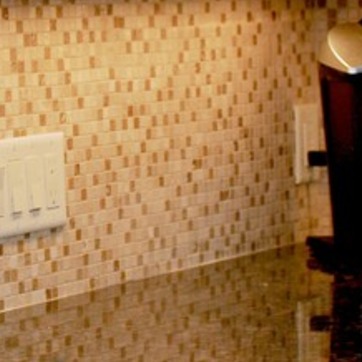
Material: tile